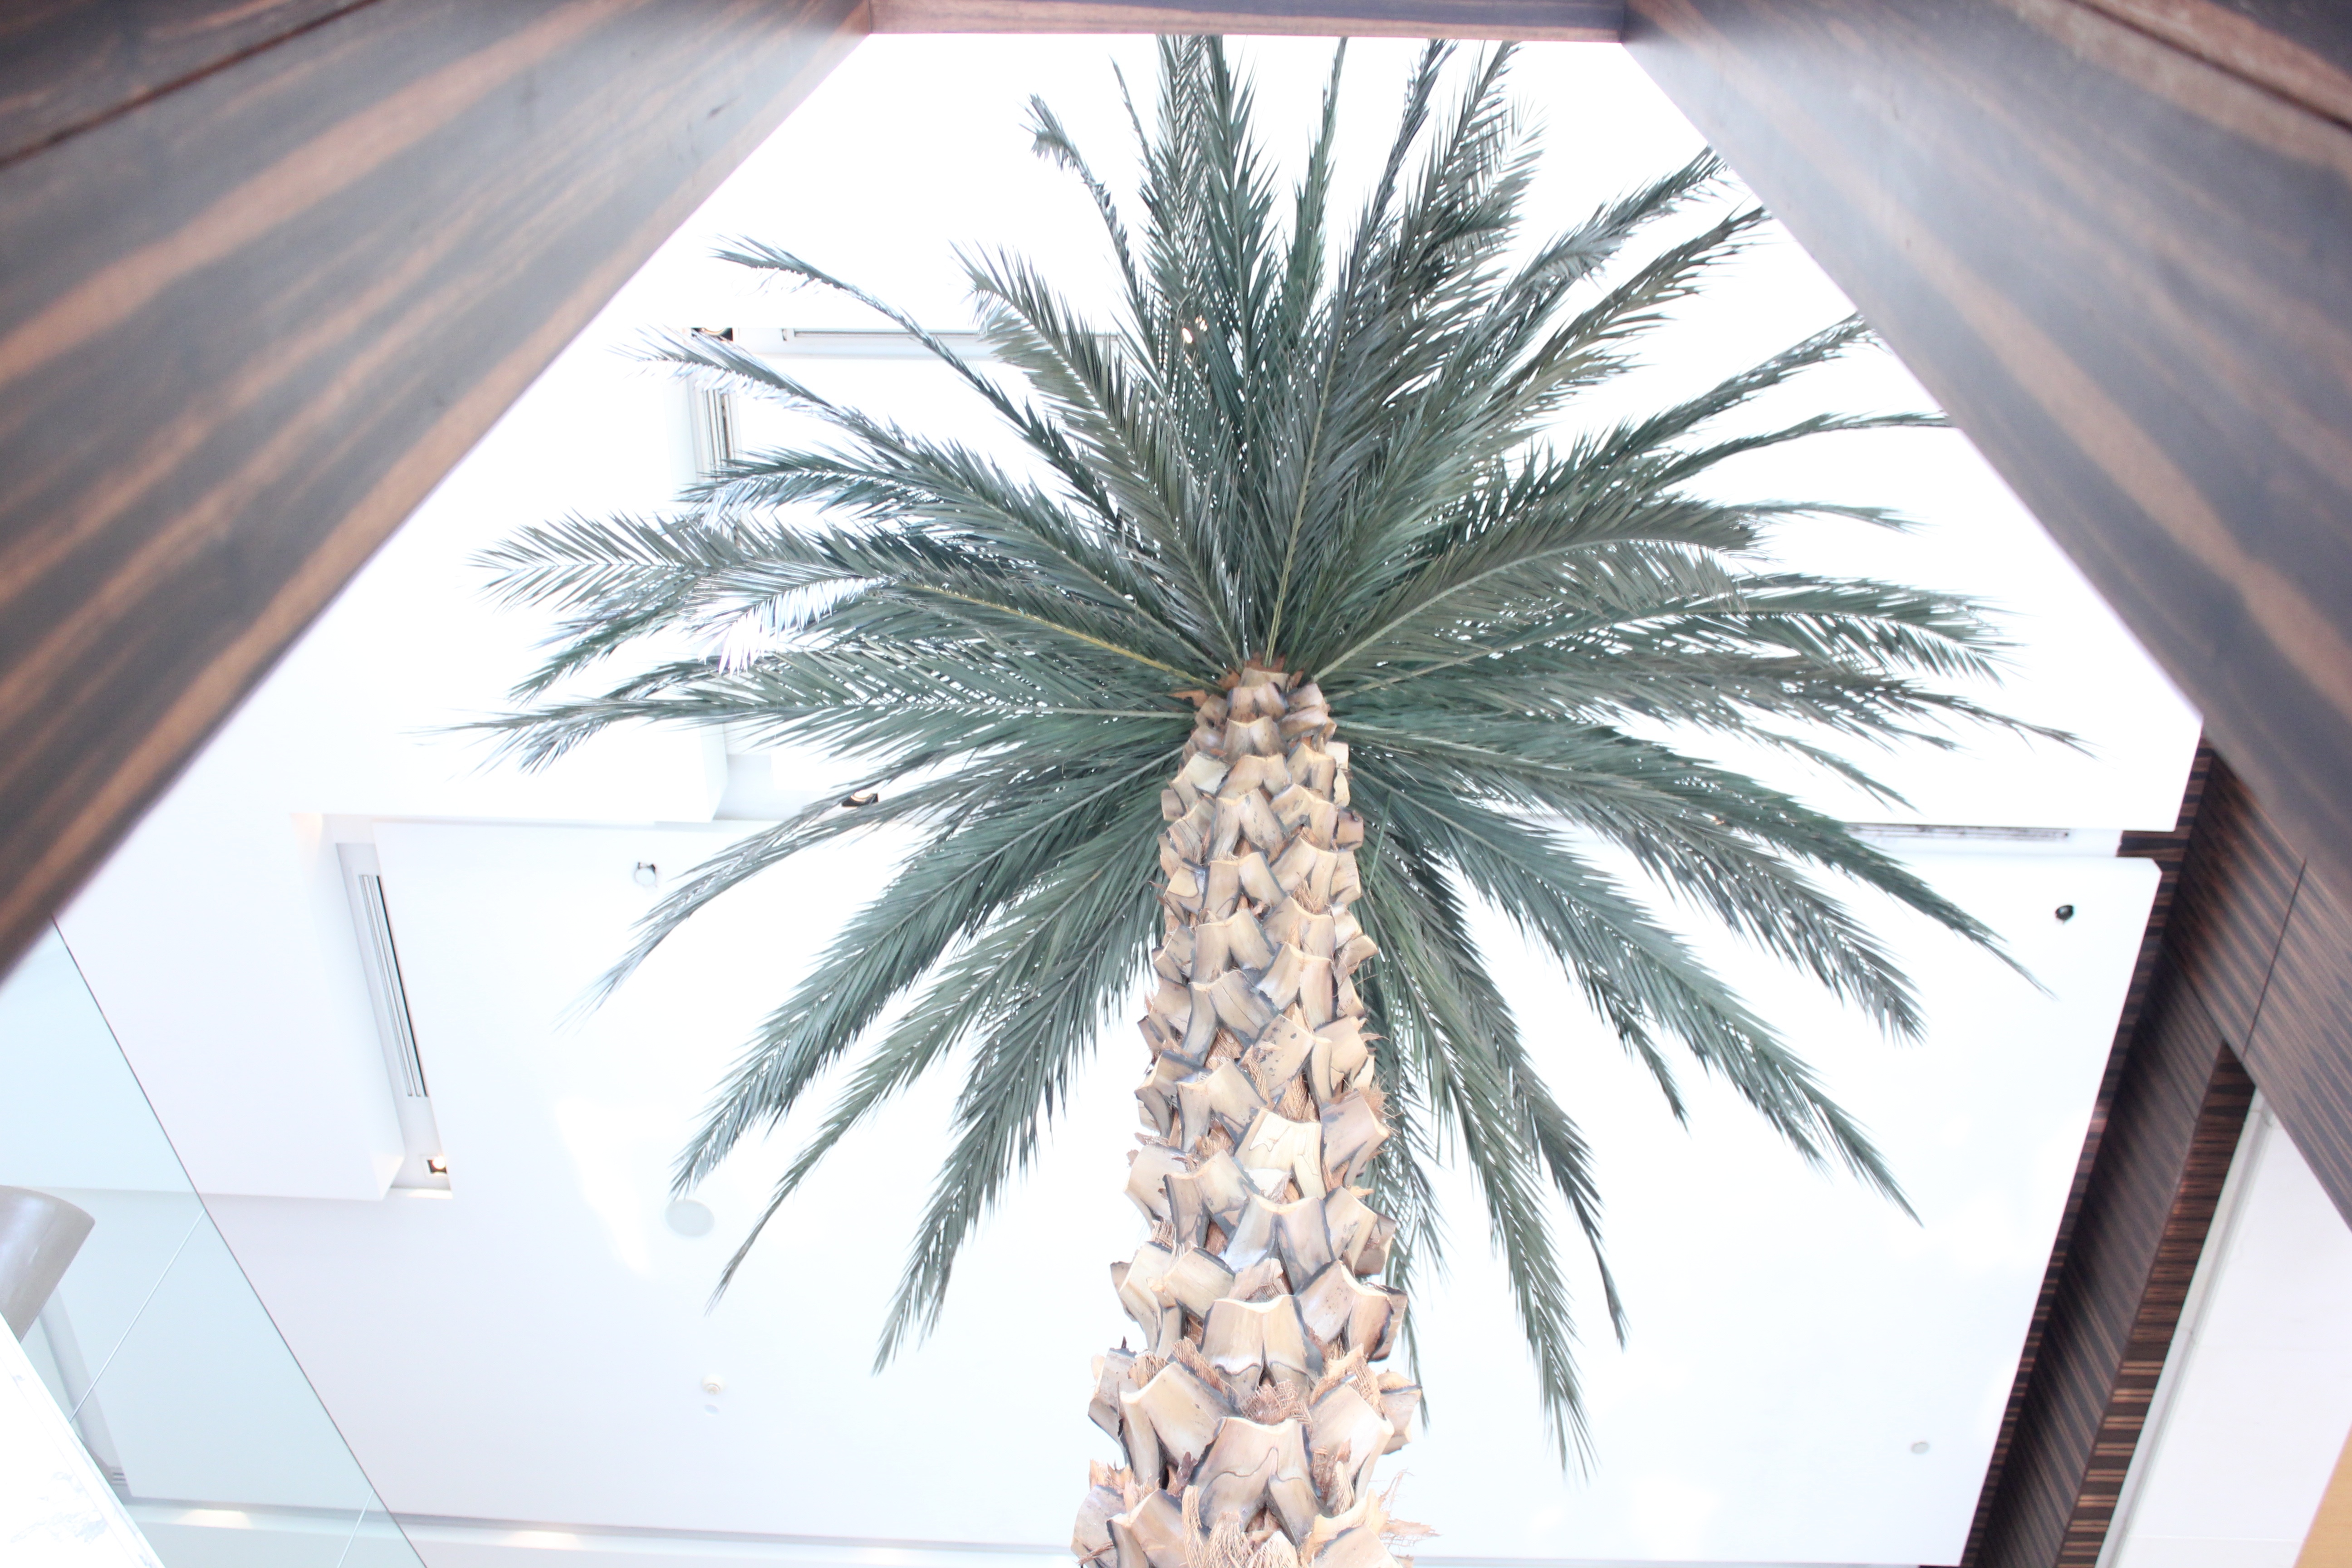
tree, branch, plant, leaf, produce, lighting, flowering plant, woody plant, land plant, arecales, palm family